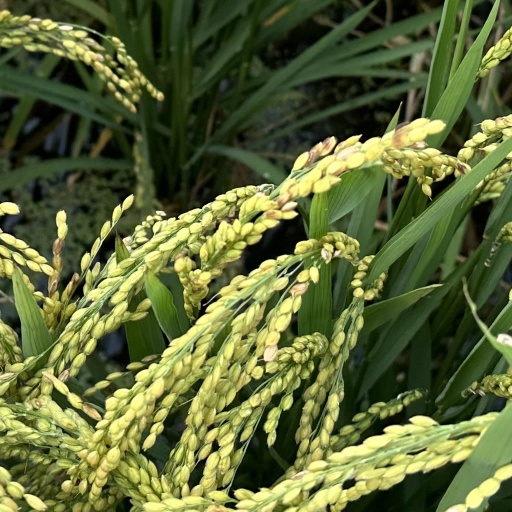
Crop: rice